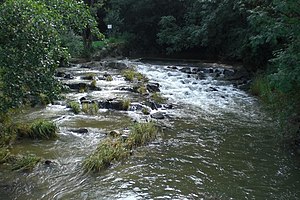
Pram (flod)
Pram
Pram er en biflod til Inn i den østrigske delstat Oberösterreich. Floden udspringer syd for Haag am Hausrück og udmunder i Inn ved Schärding. Den har en længde på 56 km og et afvandingsareal på omkring 384 km². Efter kilden flyder den i nordlig retning og passerer blandt andet kommunerne Pram, Riedau, Zell an der Pram, Taiskirchen, Andorf og Taufkirchen an der Pram.